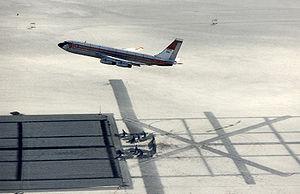
La démonstration à impact contrôlé est un projet conjoint entre la NASA et la Federal Aviation Administration visant à l'acquisition de données, ainsi qu'à la démonstration et à l'essai de nouvelles technologies, dans l'intention d'améliorer la survie en cas de collision. Pour cela, un crash-test de Boeing 720 a été réalisé.